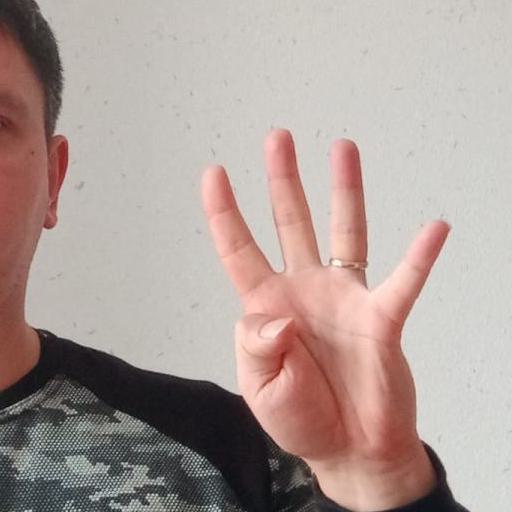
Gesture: four